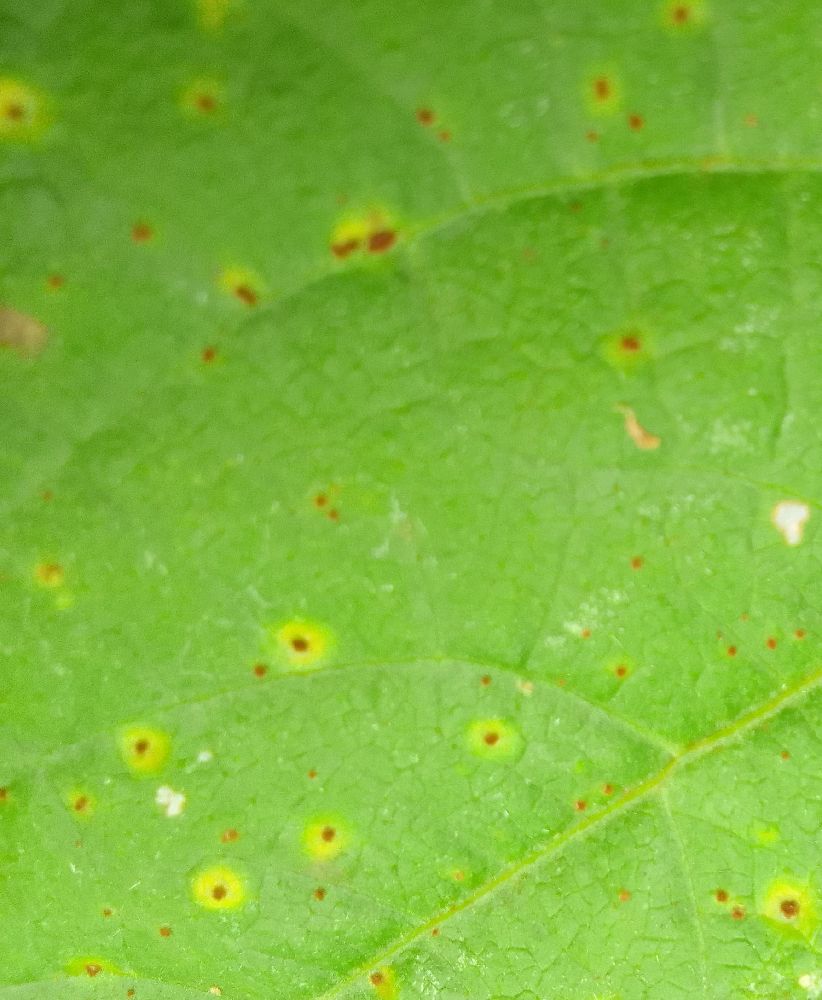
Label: rust